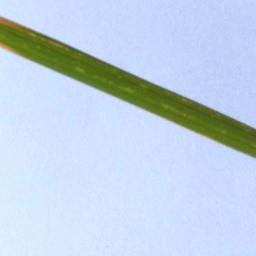
Label: Rice___Healthy